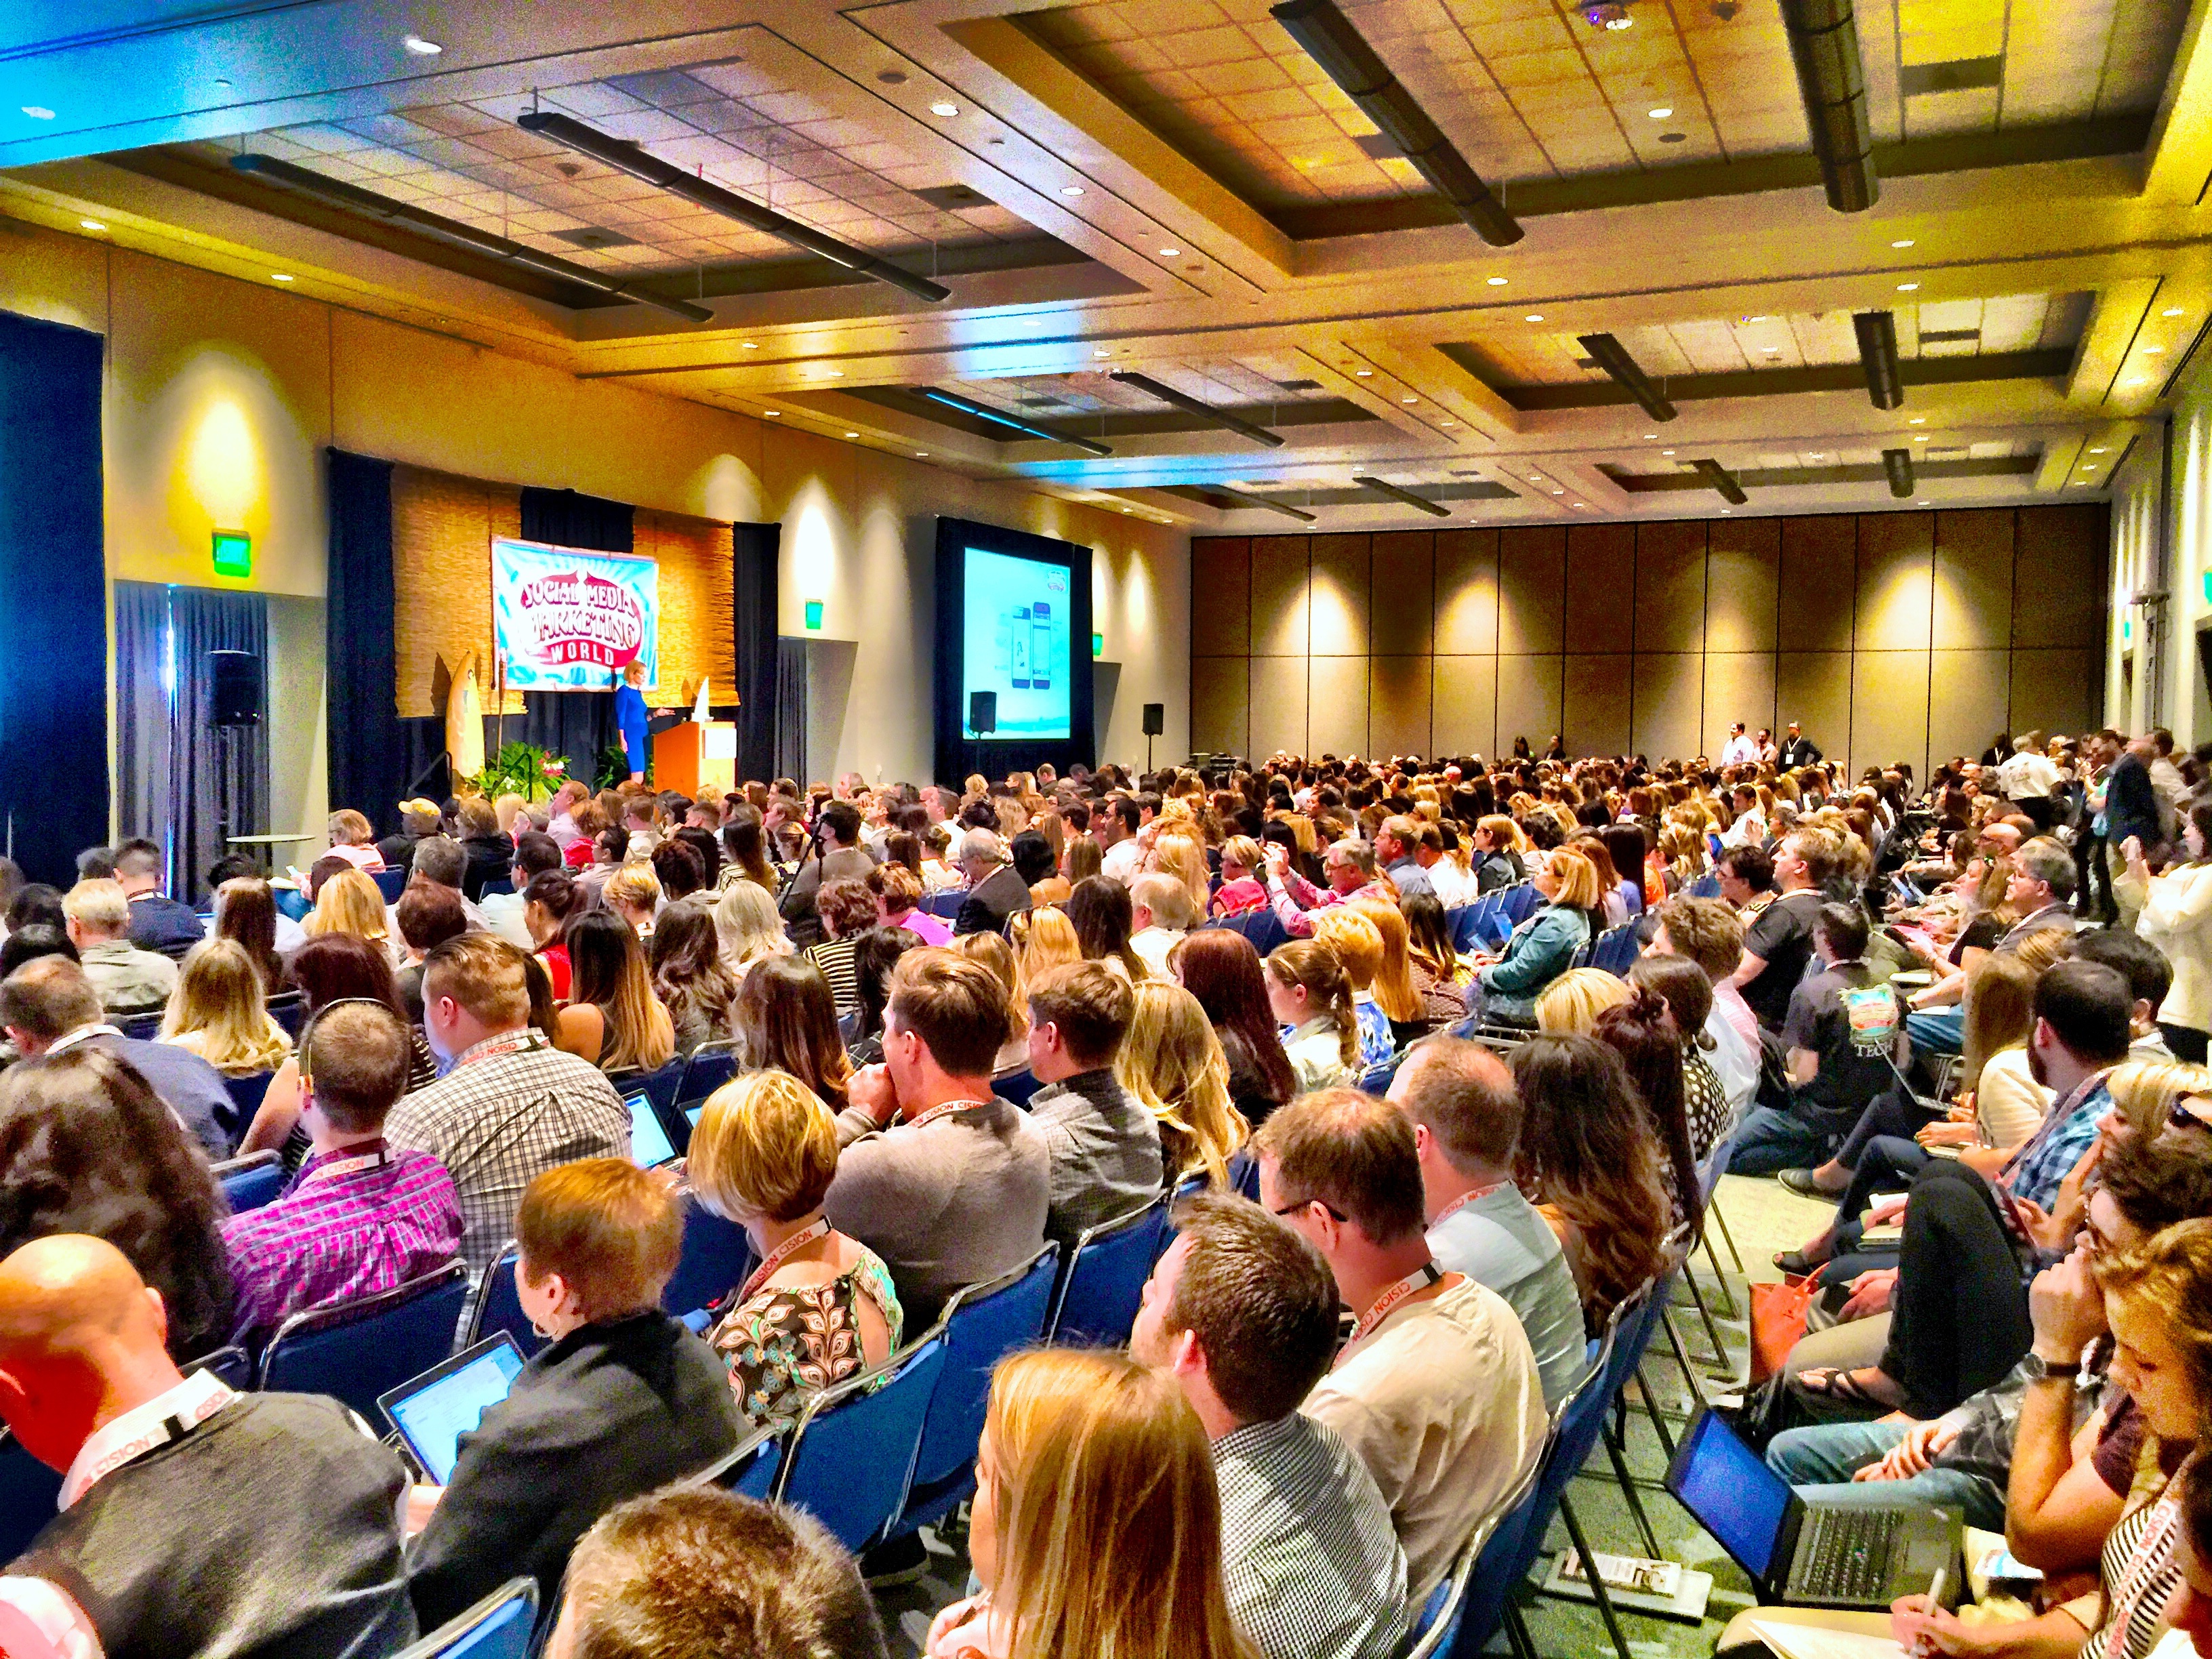
group, people, workshop, crowd, meeting, audience, live, meal, hall, sitting, corporate, training, professional, business, speaker, education, study, university, public, speech, school, learning, conference, event, institute, lecture, academy, presentation, coaching, businessman, convention, podium, listening, seminar, entrepreneur, listeners, knowledge, participants, briefing, educator, explaining, public speaker, live audience, workshop training, symposium, live event, conference audience, lectern, businesswomen, academic conference